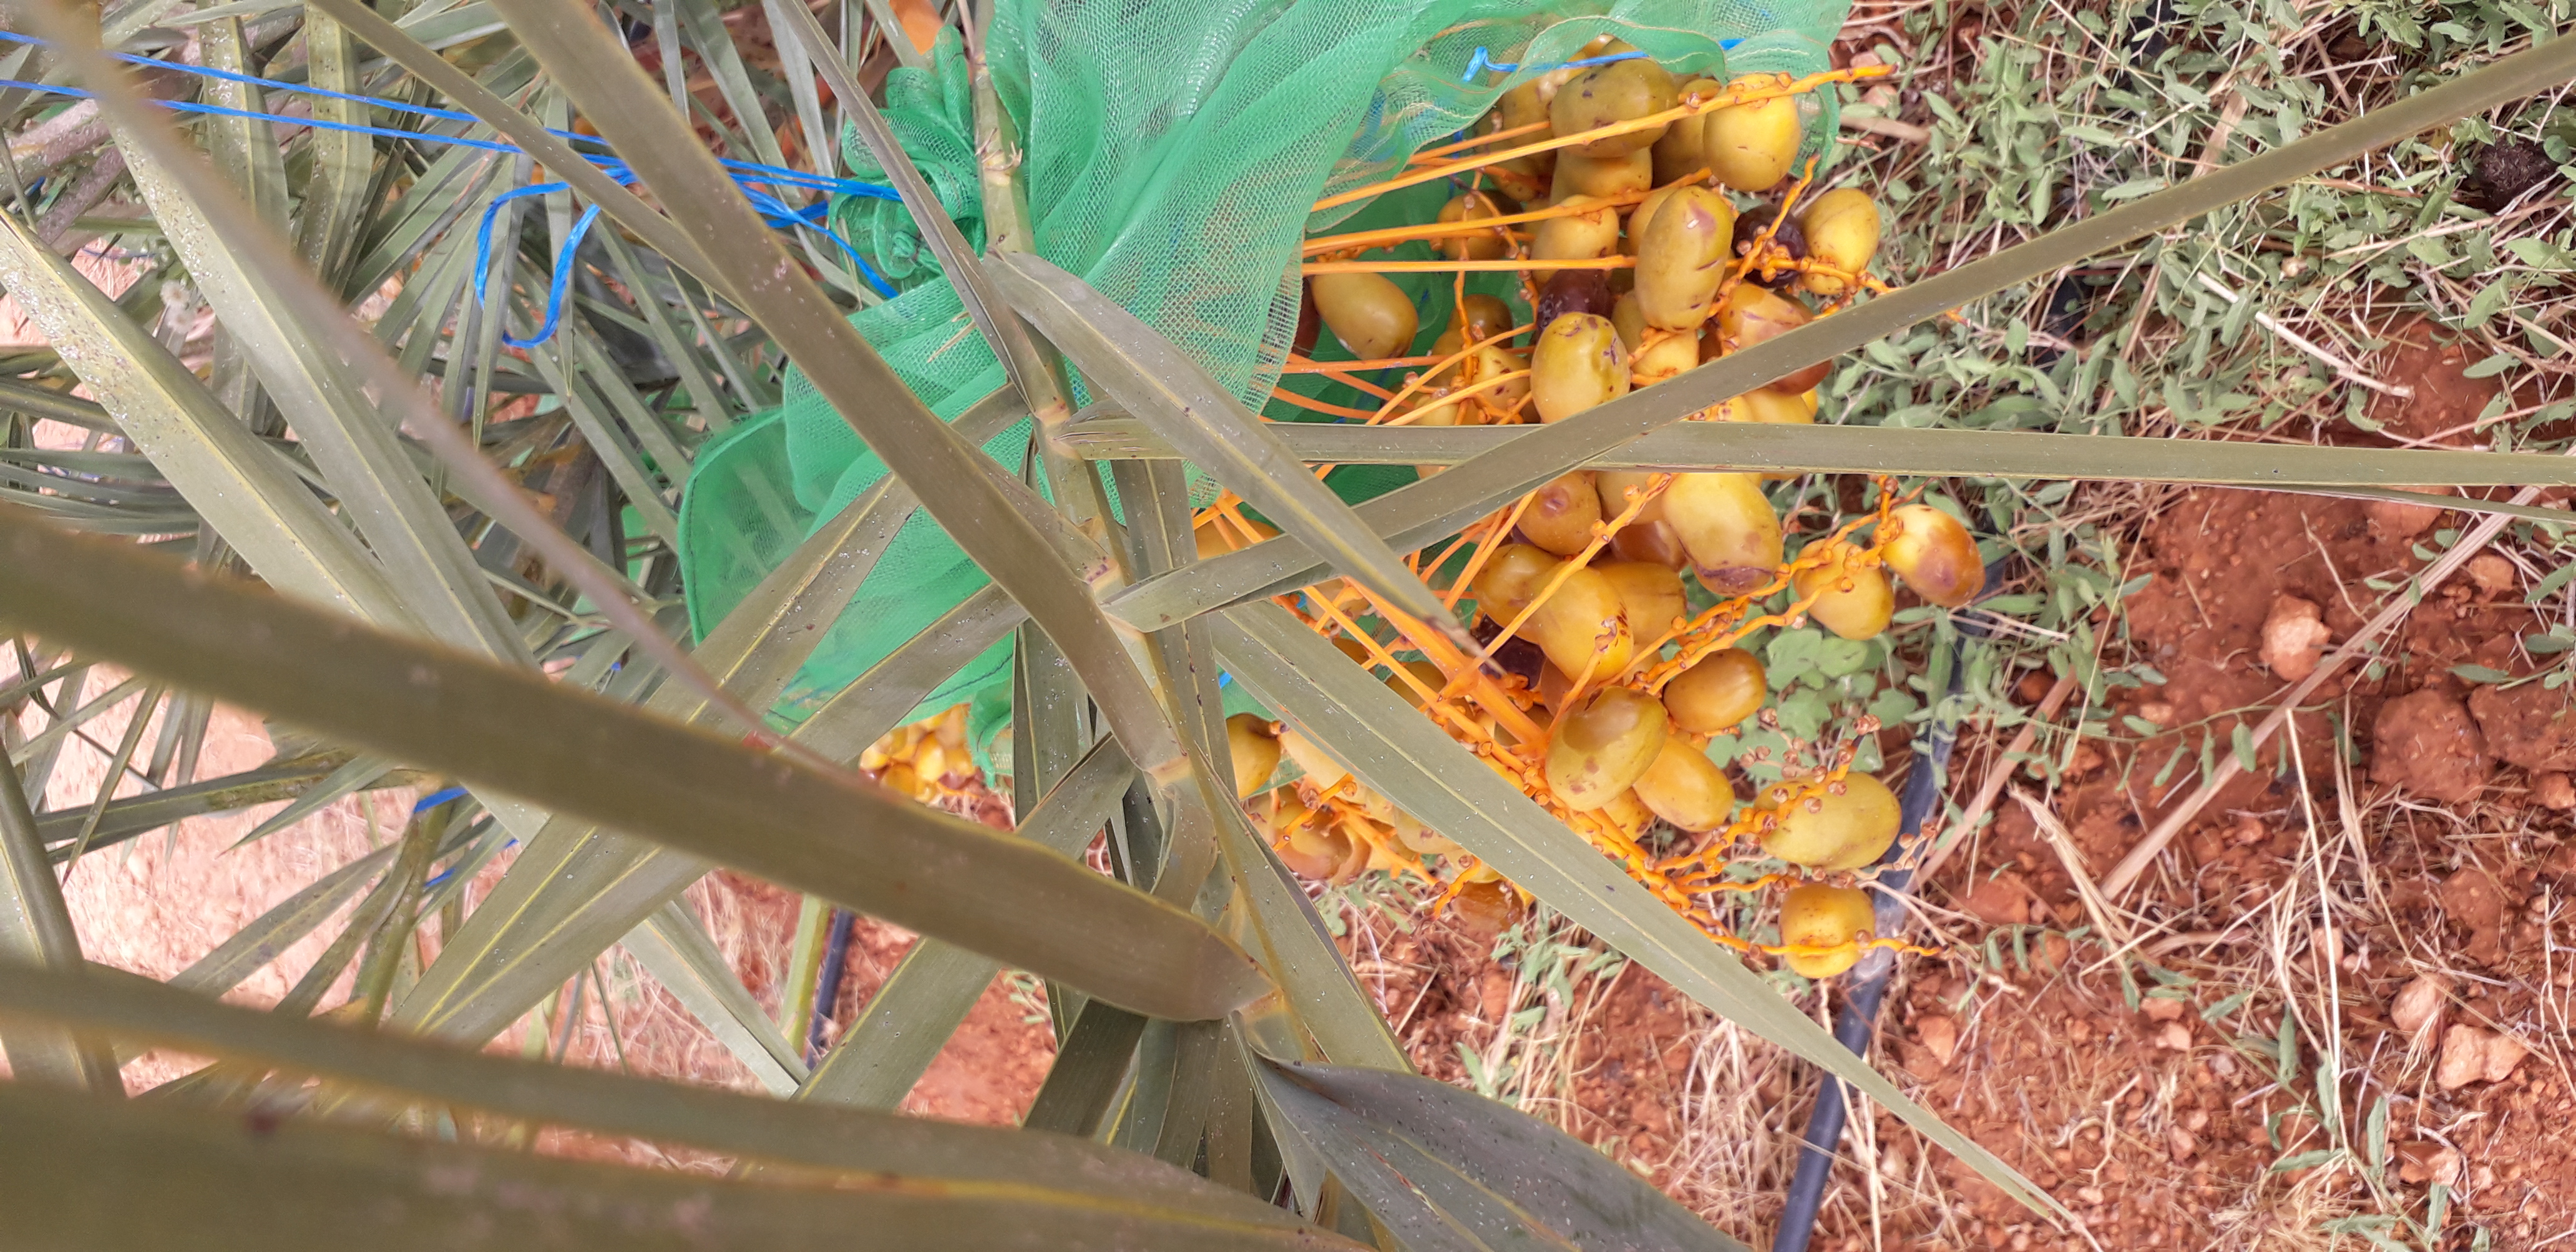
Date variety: Boufagous